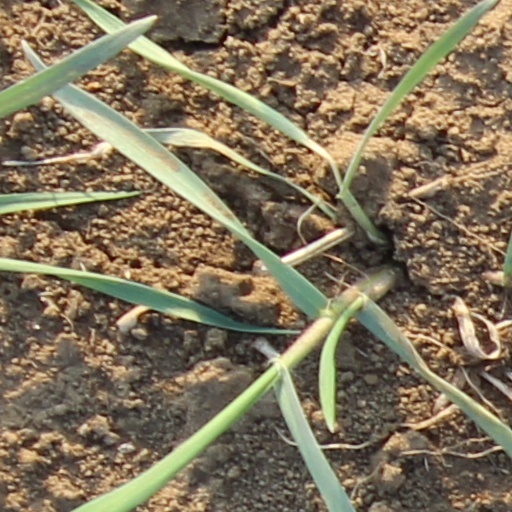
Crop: wheat